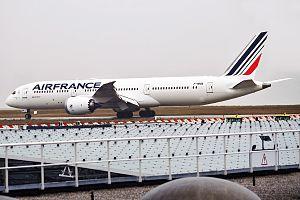
Air France est la compagnie aérienne nationale française, fondée le 7 octobre 1933. Ses activités principales sont le transport de passagers, de fret ainsi que la maintenance et l'entretien des avions.